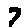
Label: 7